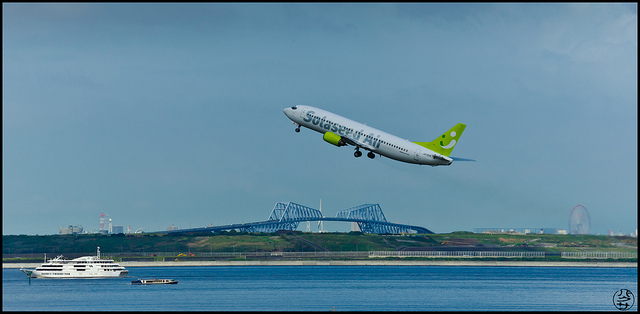
An airplane is taking off above a boat on the water.

A plane flying low over a sea with a boat